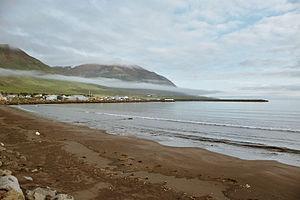
Dalvík depuis une plage à l'Est, en 2005